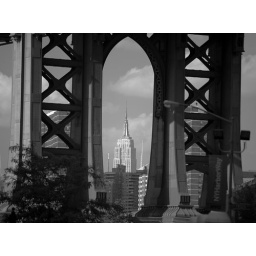
Empire State building under bridge